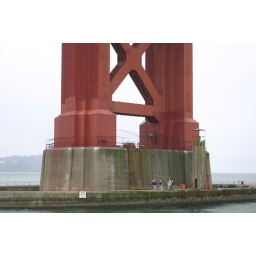
I took this pic so the size of this bridge could be appreciated. There are workers standing in the front of this portion.